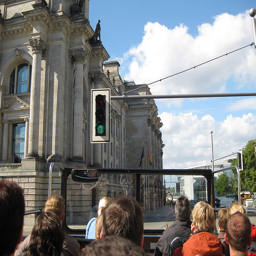
A crowd of people riding on a  bus traveling down a street.
an open air bus with a bunch of tourists
A car load of people travel past a green light.
People in a vehicle with an open top.
A bus full of tourists rides down the street.